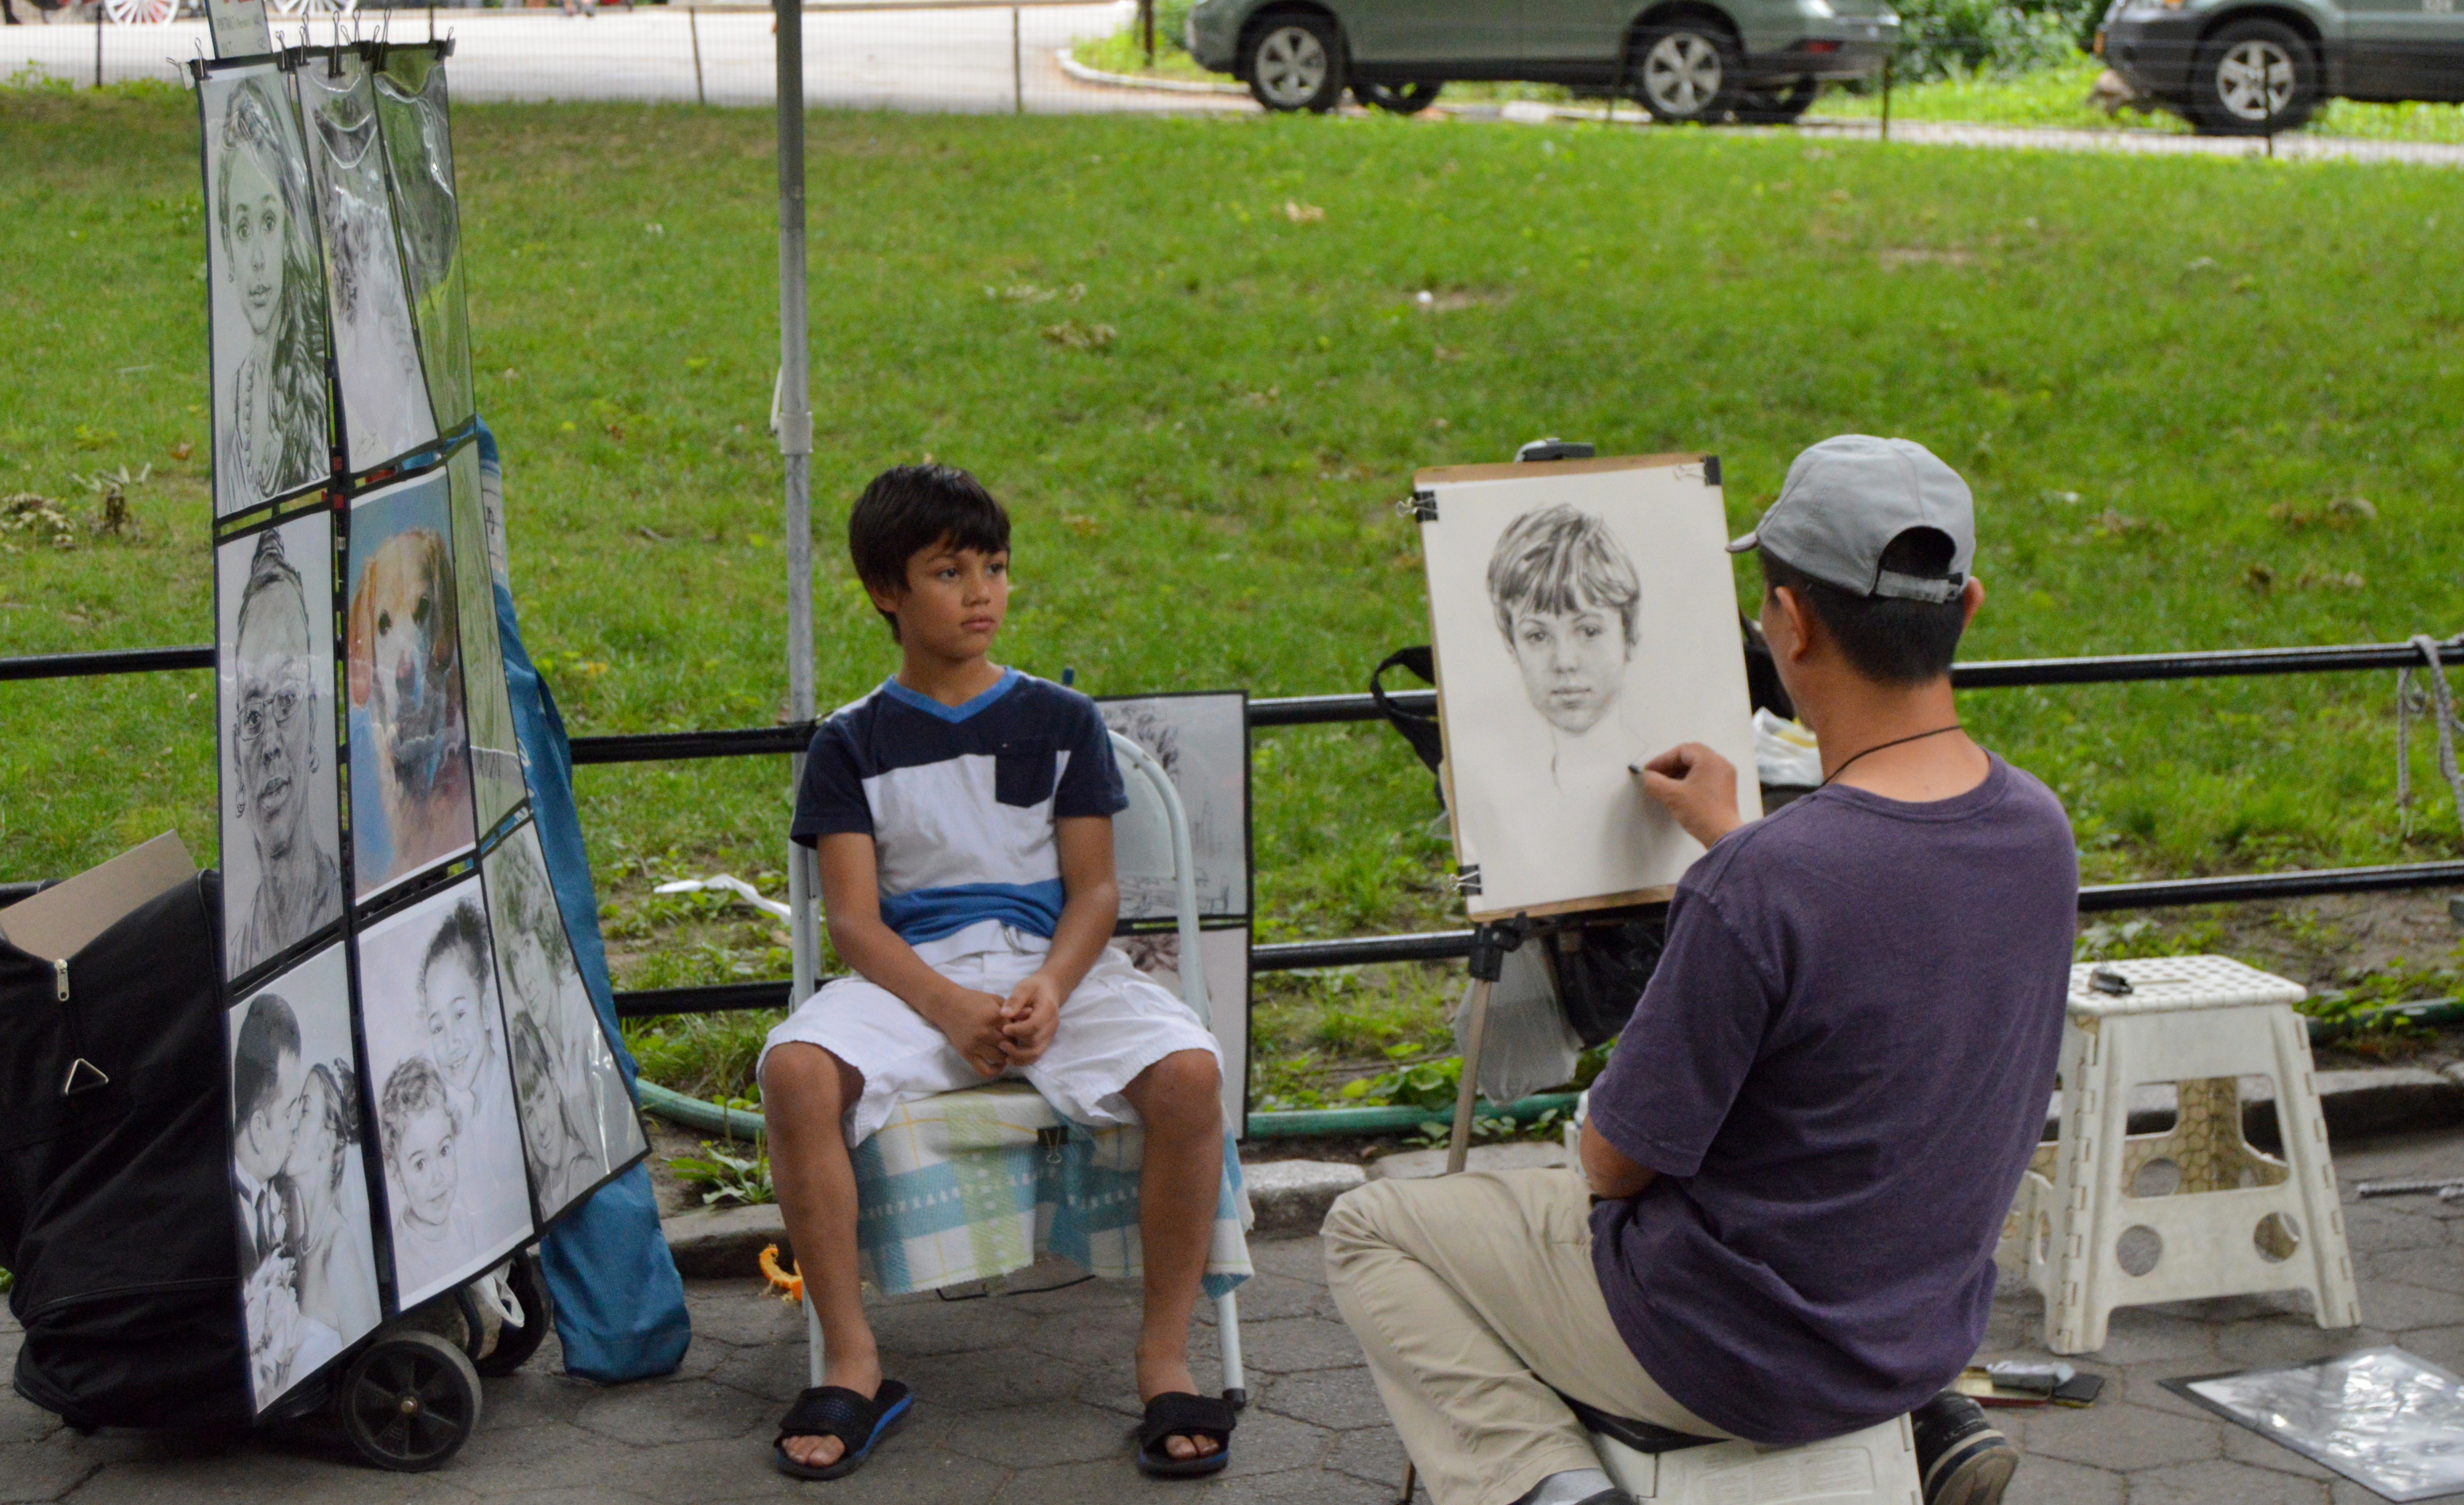
community